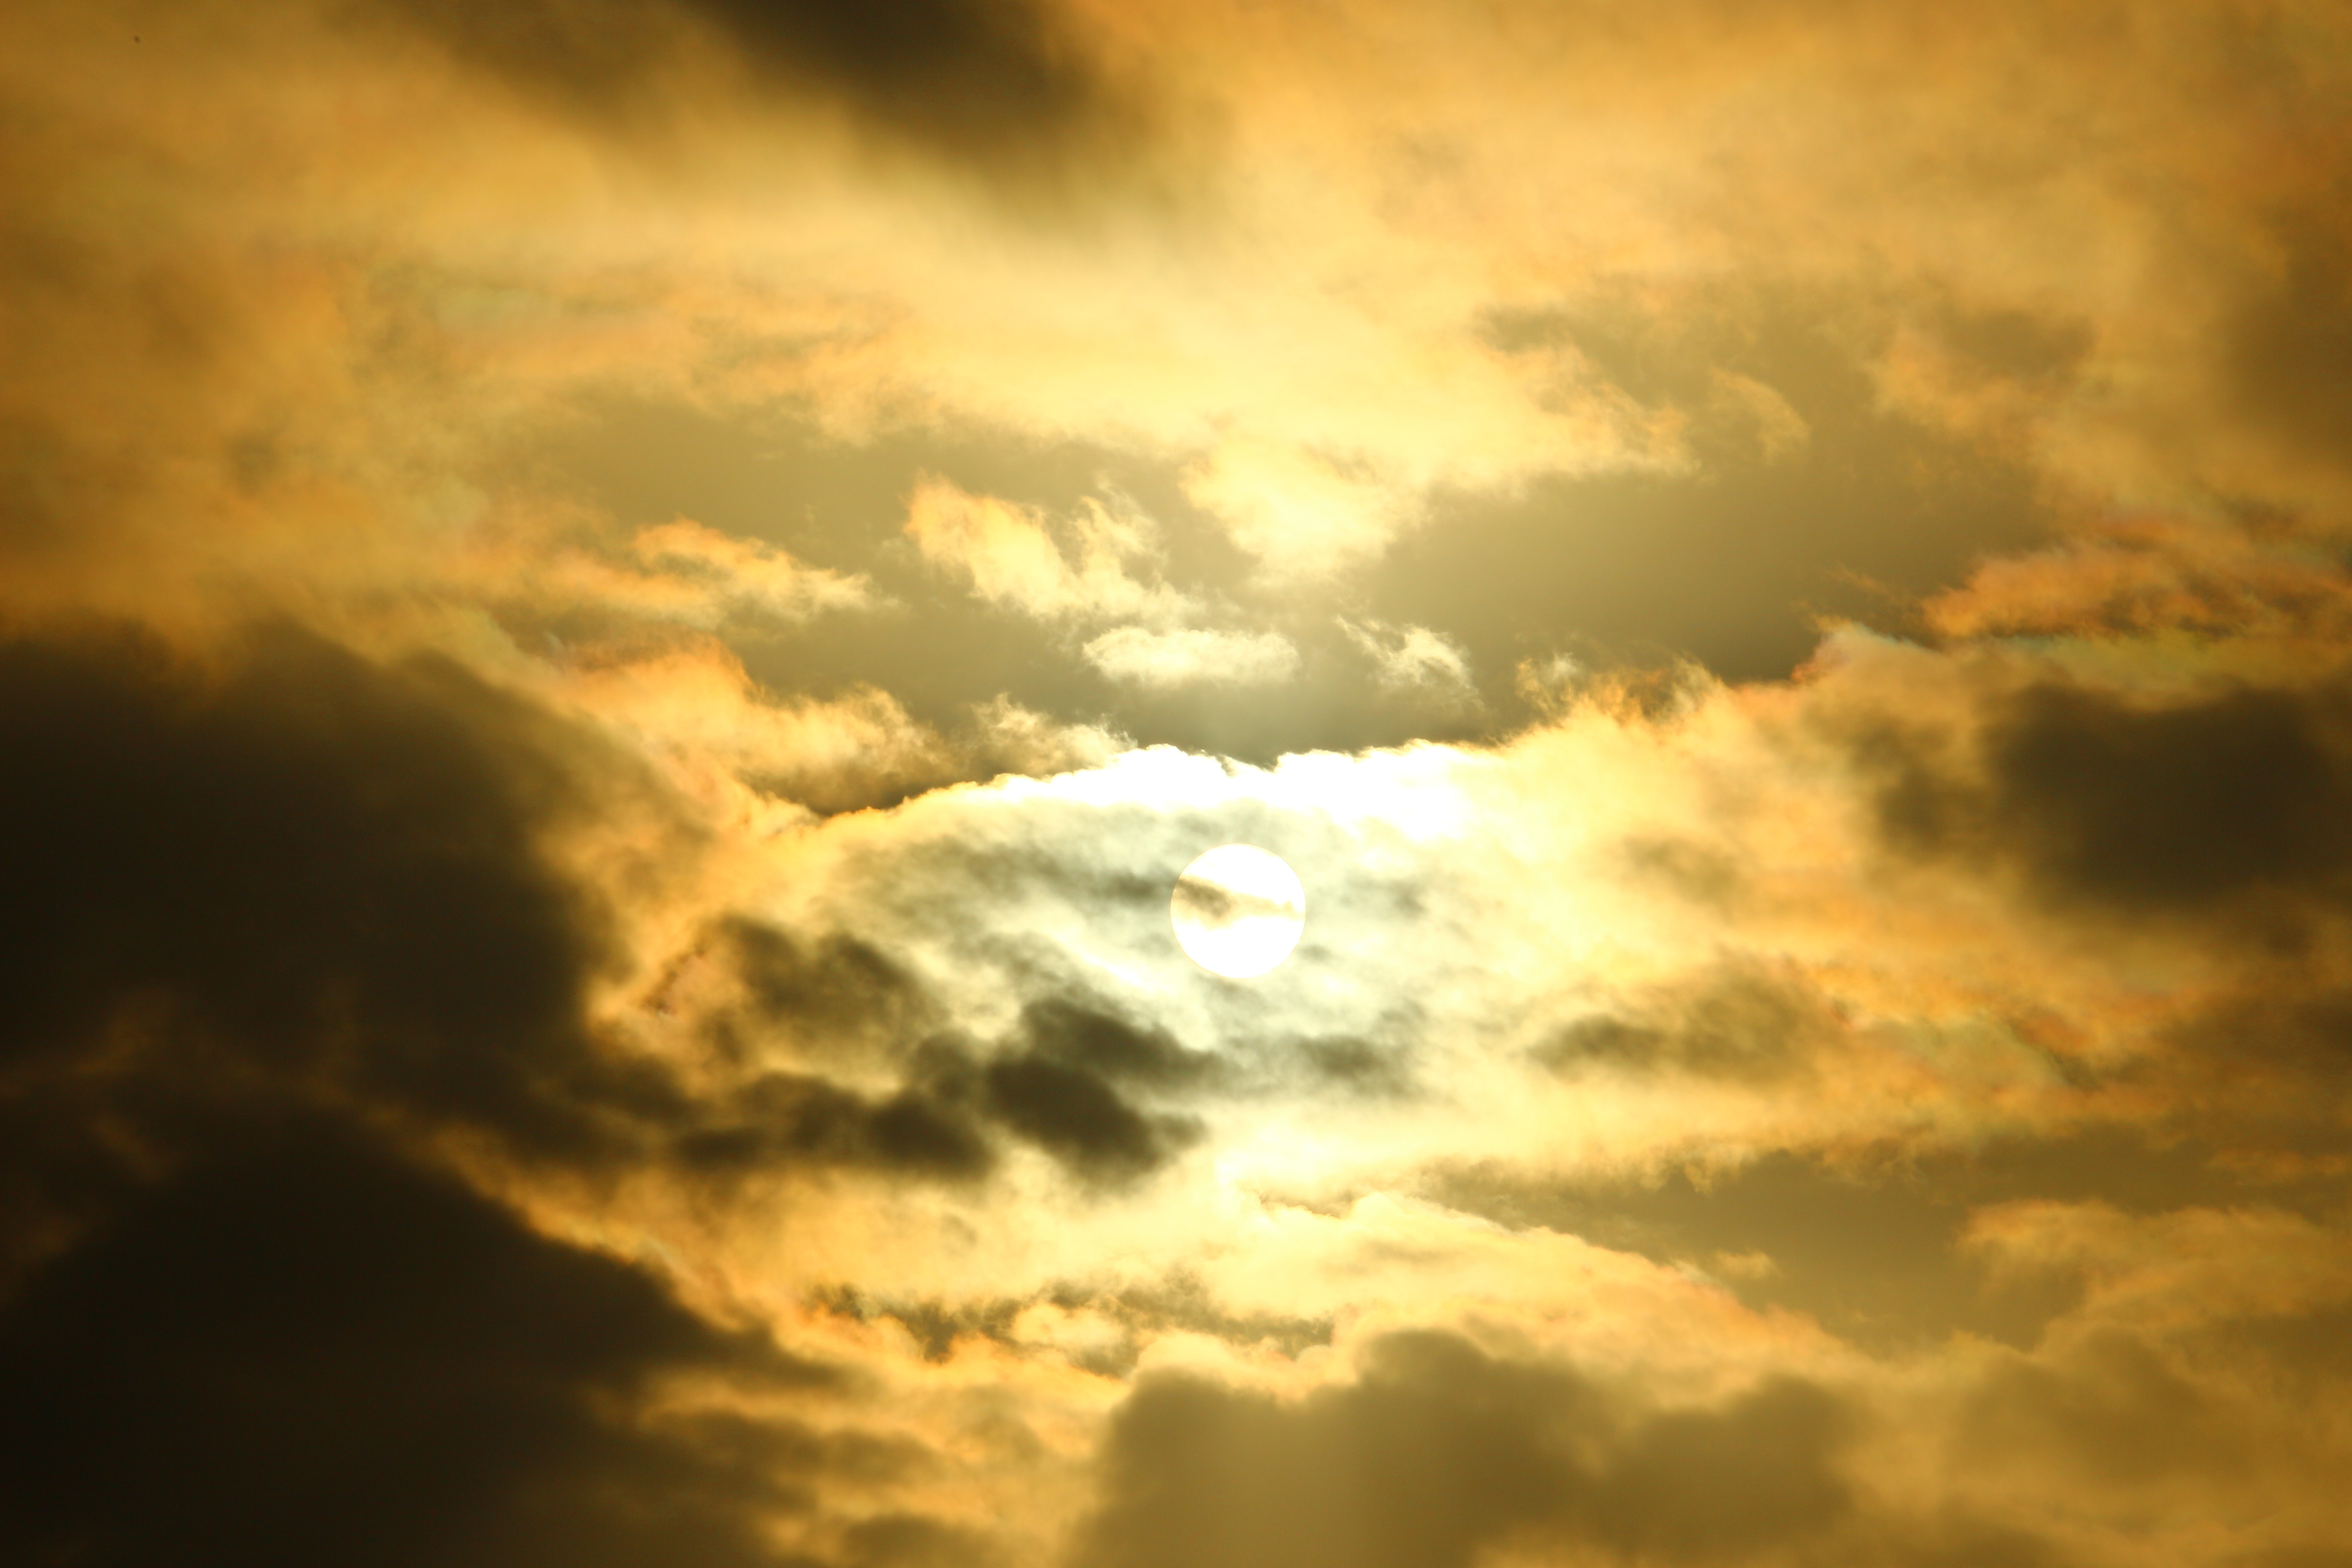
cloud, sky, sun, sunset, sunlight, atmosphere, dusk, daytime, storm, cumulus, drama, clouds, thunderstorm, forward, afterglow, weather mood, meteorological phenomenon, red sky at morning